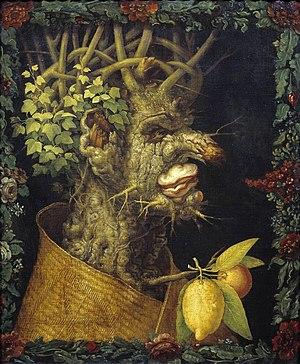
Jan Švankmajer, né le 4 septembre 1934 à Prague, est un réalisateur surréaliste tchèque connu notamment pour ses films d'animation. Son dernier film, Survivre à sa vie, en prises de vue réelles, est sorti dans les salles en 2010. Son travail a notamment influencé les frères Quay, Tim Burton et Terry Gilliam.